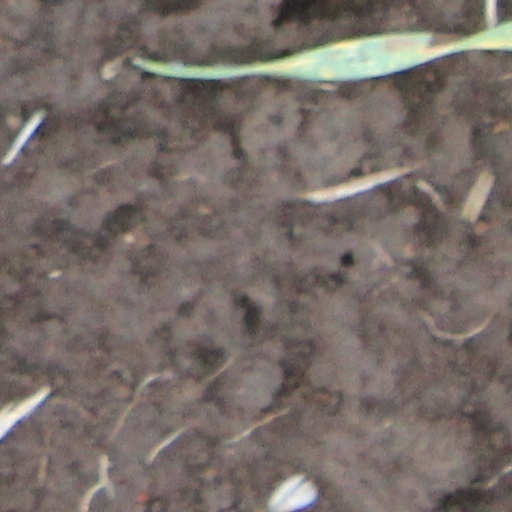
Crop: wheat